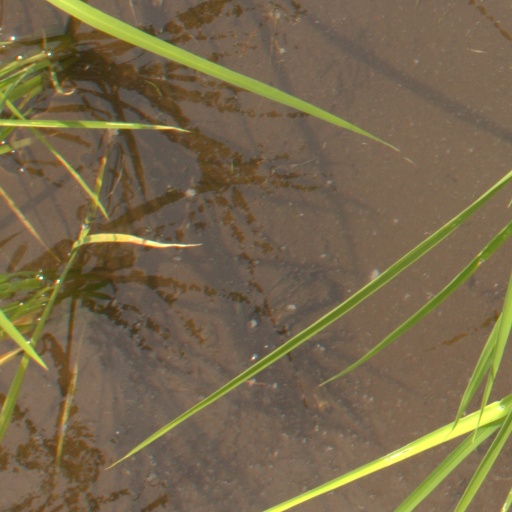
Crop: rice